Livewire (magazine)

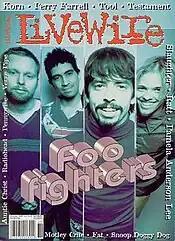
Livewire under Princeton Publishing

In 1996, parent company Kearny Publishing was sold to new owners in Florida and renamed Princeton Publishing. The magazine was subsequently repackaged as a generalist publication with a new art direction and stronger emphasis on alternative rock and pop rock.